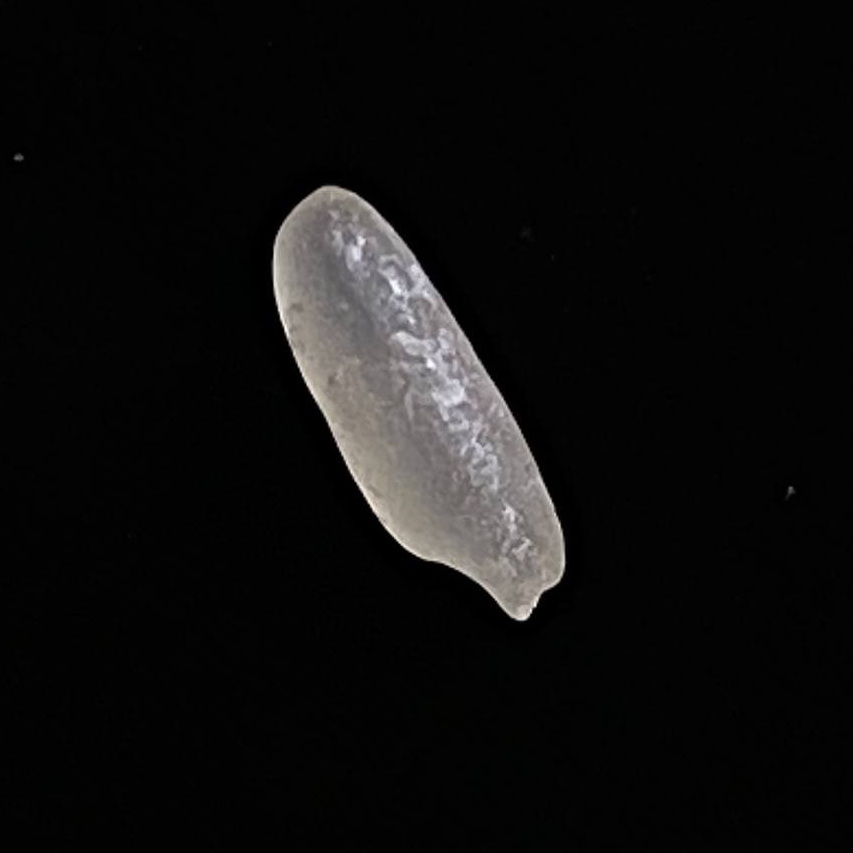
Rice variety: BR28